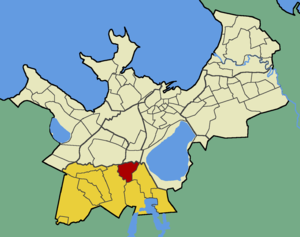
Rahumäe est un quartier du district de Nõmme à Tallinn en Estonie.